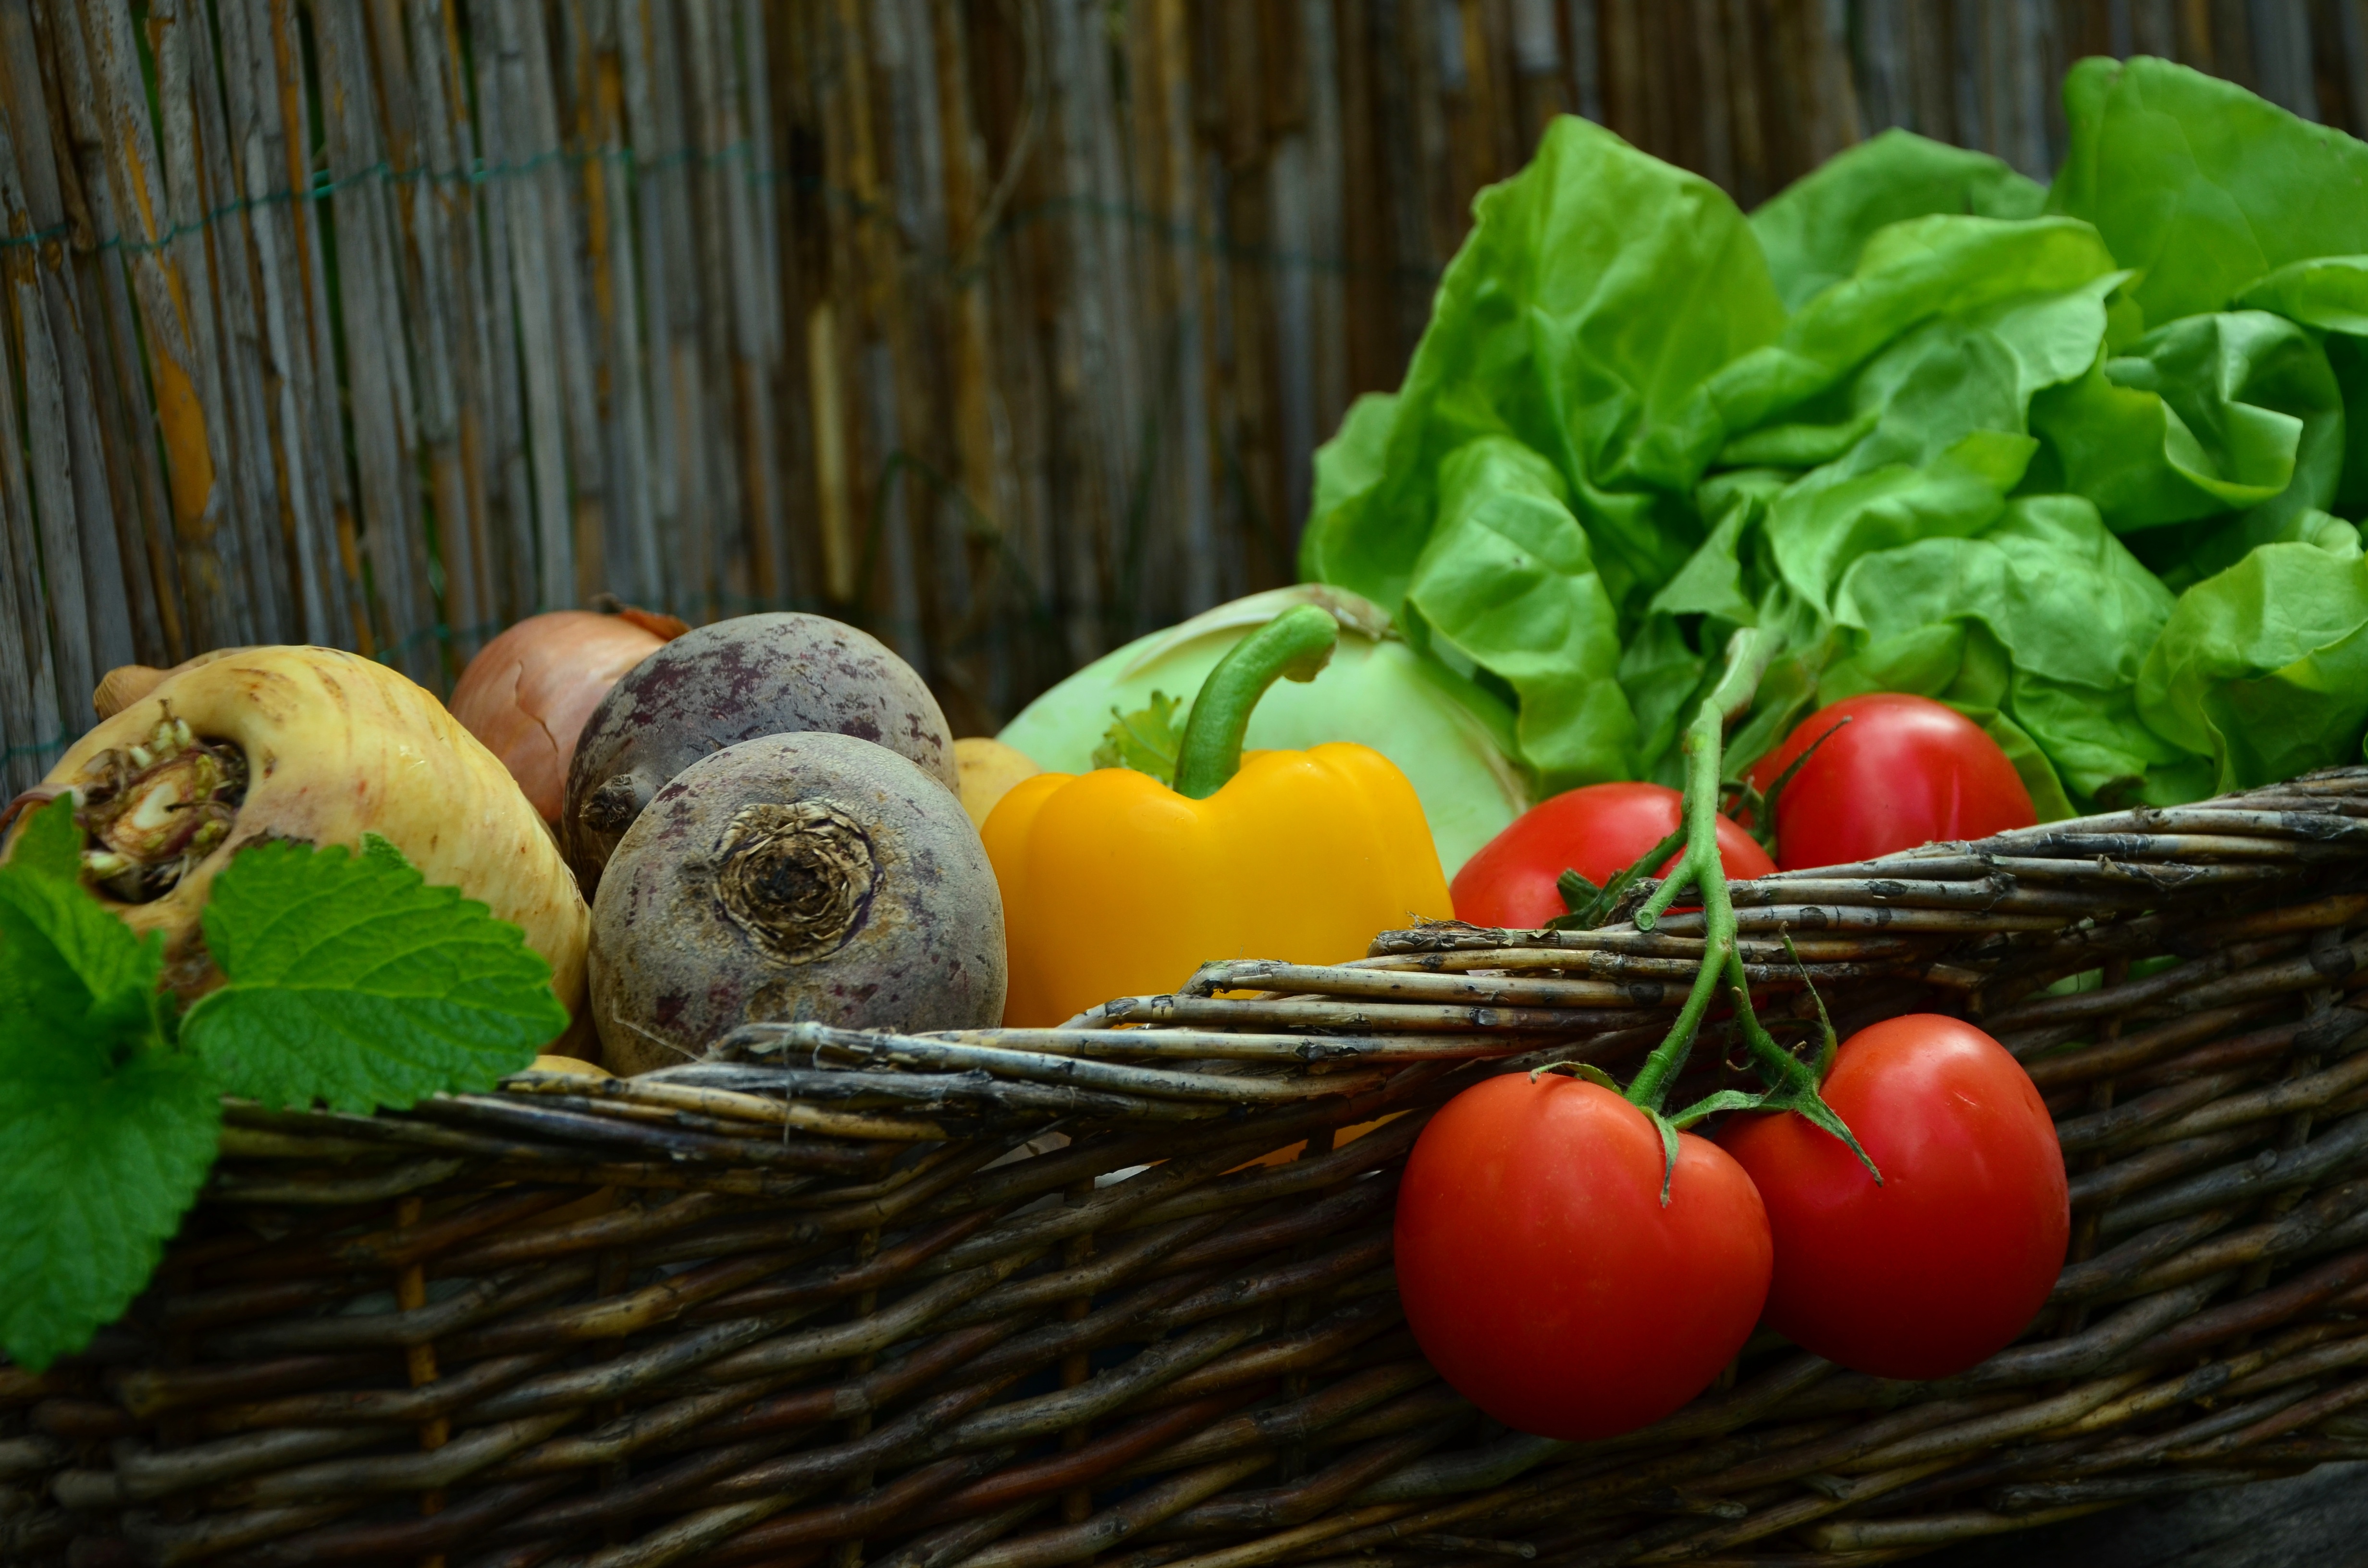
food, salad, harvest, produce, vegetable, garden, healthy, eat, vegetables, tomatoes, vegetarian, vitamins, frisch, raw food, vegetable basket